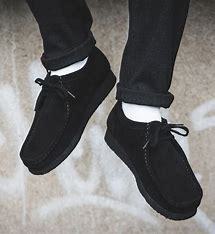
Brand: Clarks
Model: Wallabee